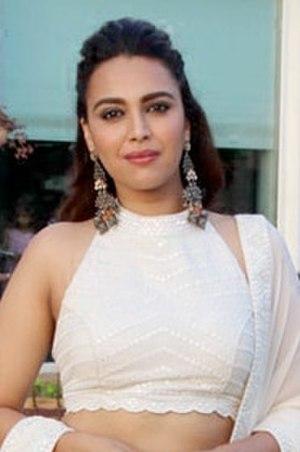
Swara Bhaskar est une actrice indienne née le 9 avril 1988. Elle a commencé sa carrière en 2009 dans le film Madholan Keep Walking de Jai Tank.